River Teme

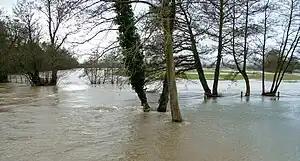
The Teme in flood at Leintwardine

Fishing is a popular sport on many parts of the River Teme, with its barbel fishing being particularly noted.